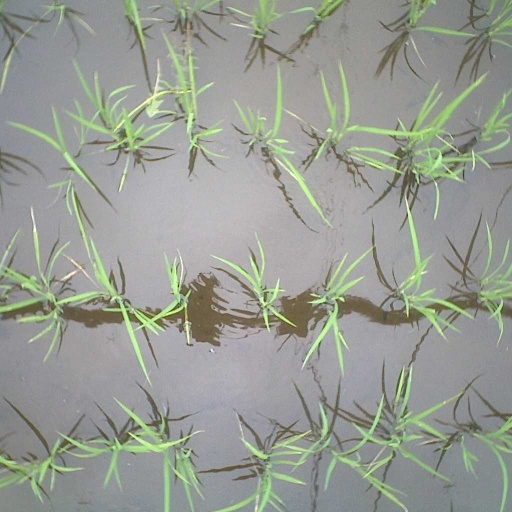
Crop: rice